Christenberry Fieldhouse

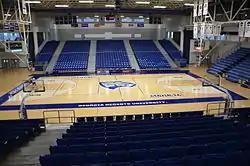
View of the arena in 2014

The George A. Christenberry Fieldhouse is a 3,026 seat facility on the campus of Augusta University in Augusta, Georgia, and is home to the athletics department as well as some classes. It is home to the Augusta Jaguars men's and women's basketball teams as well as the women's volleyball team. The first game at Christenberry Fieldhouse was held on February 2, 1991, against the University of South Carolina, a 76–62 loss.